Christian R. Holmes II

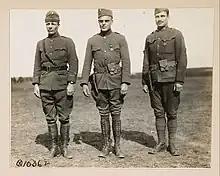
Holmes (center) with Theodore Roosevelt Jr. and James A. Murphy attending military award ceremonies in Bois l'Eveque, France.

Christian Rasmus Holmes II (June 13, 1898 – February 5, 1944) was an American millionaire heir, investor and sportsman. He established the Feather Hill Zoo in California and owned and redeveloped Coconut Island, off the coast of Oahu in Hawaii. He was awarded the Distinguished Service Cross for action during World War I.